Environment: real
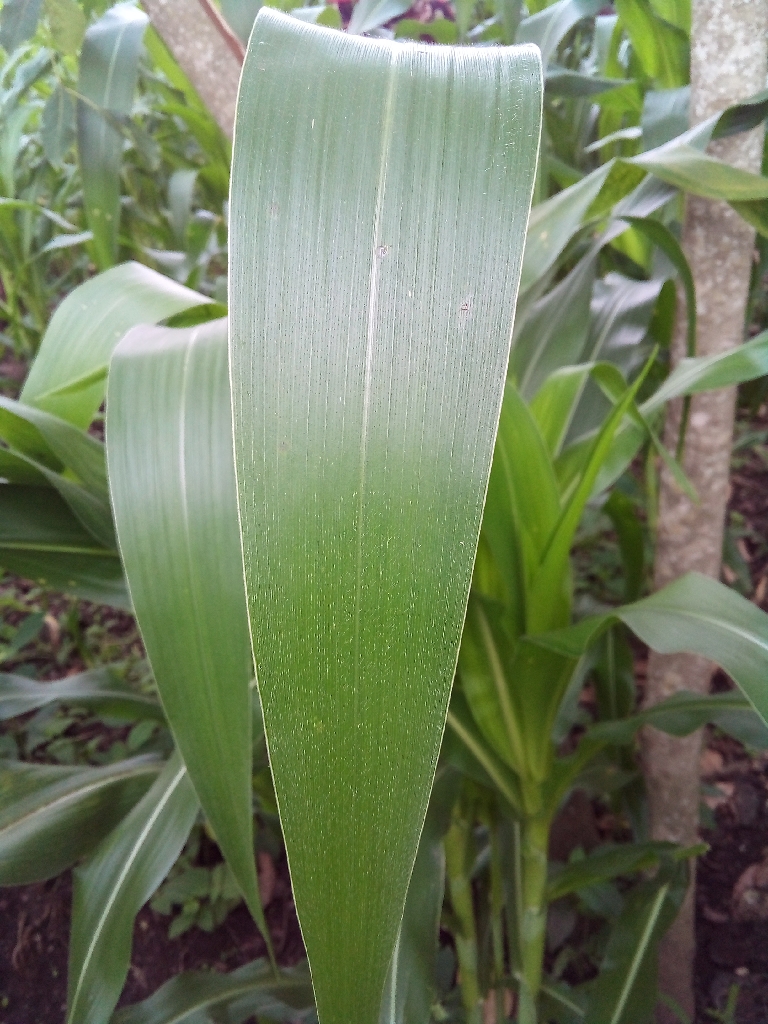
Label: healthy